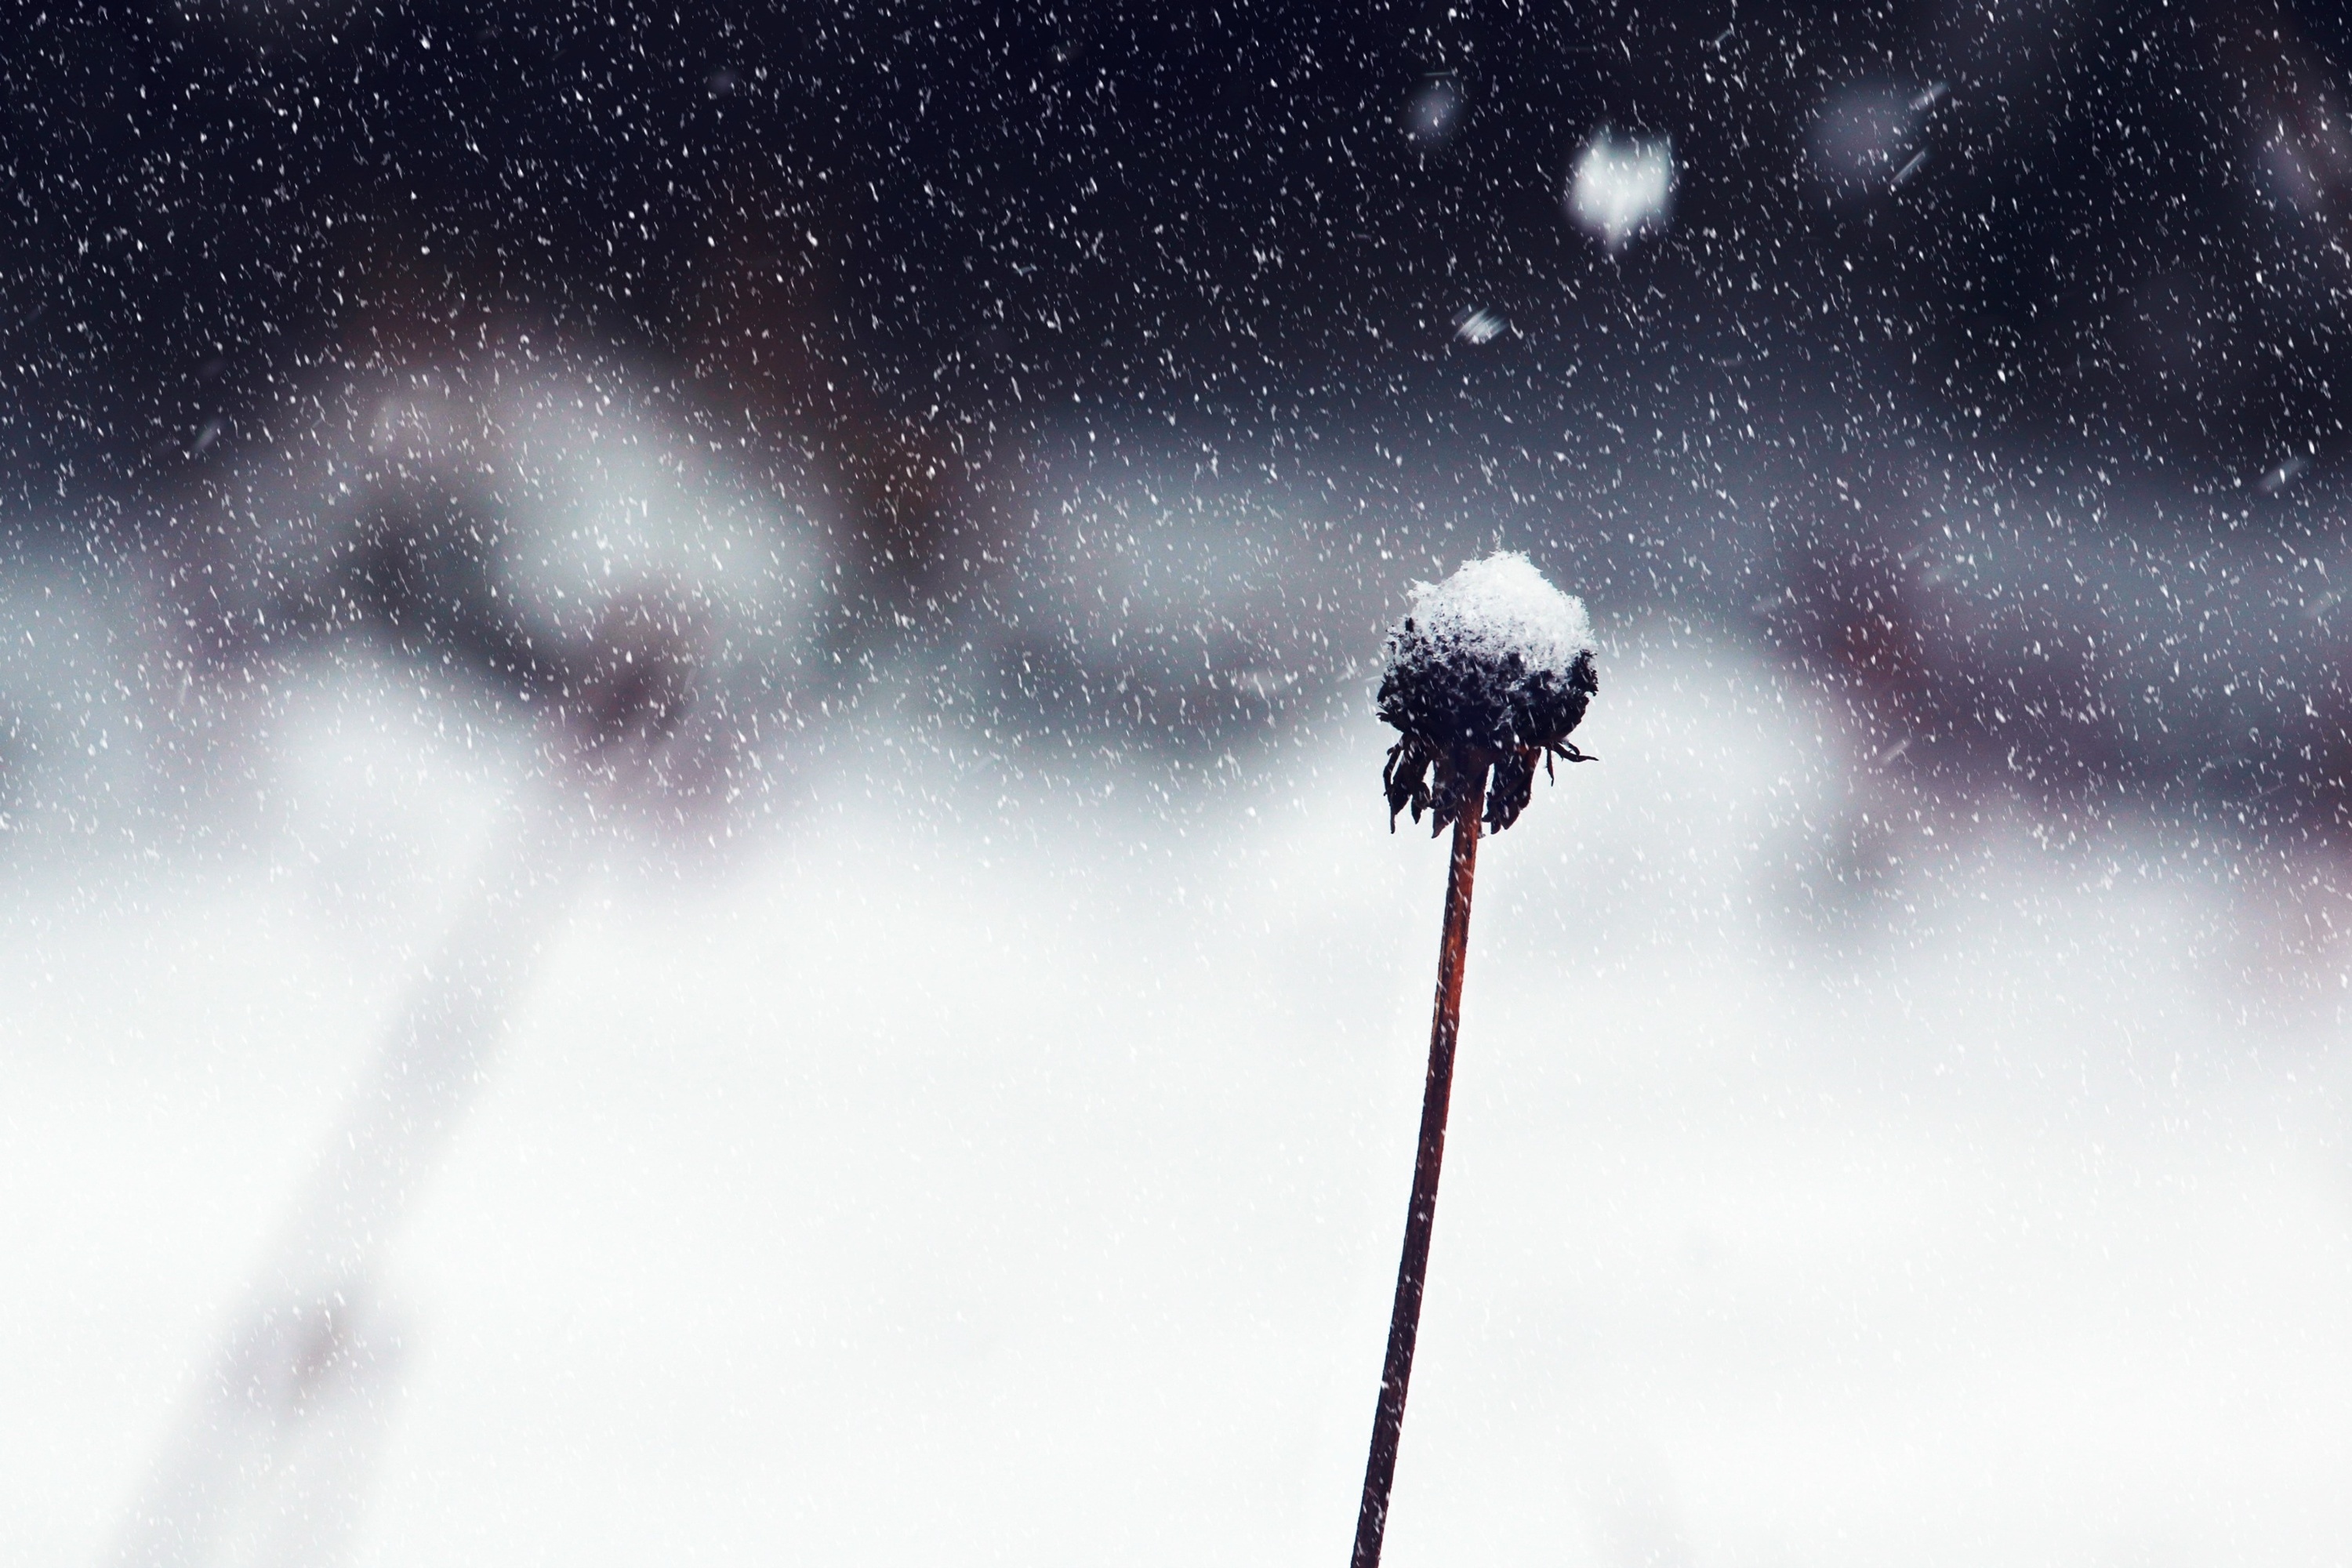
landscape, nature, snow, cold, winter, plant, white, flower, snowy, garden, winter dream, wintry, winter magic, freezing, atmosphere of earth